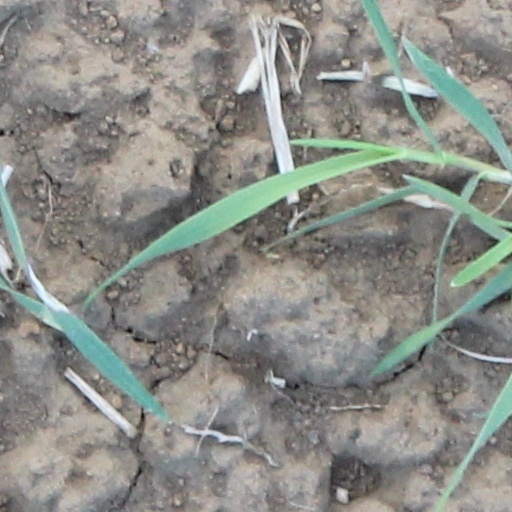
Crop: wheat